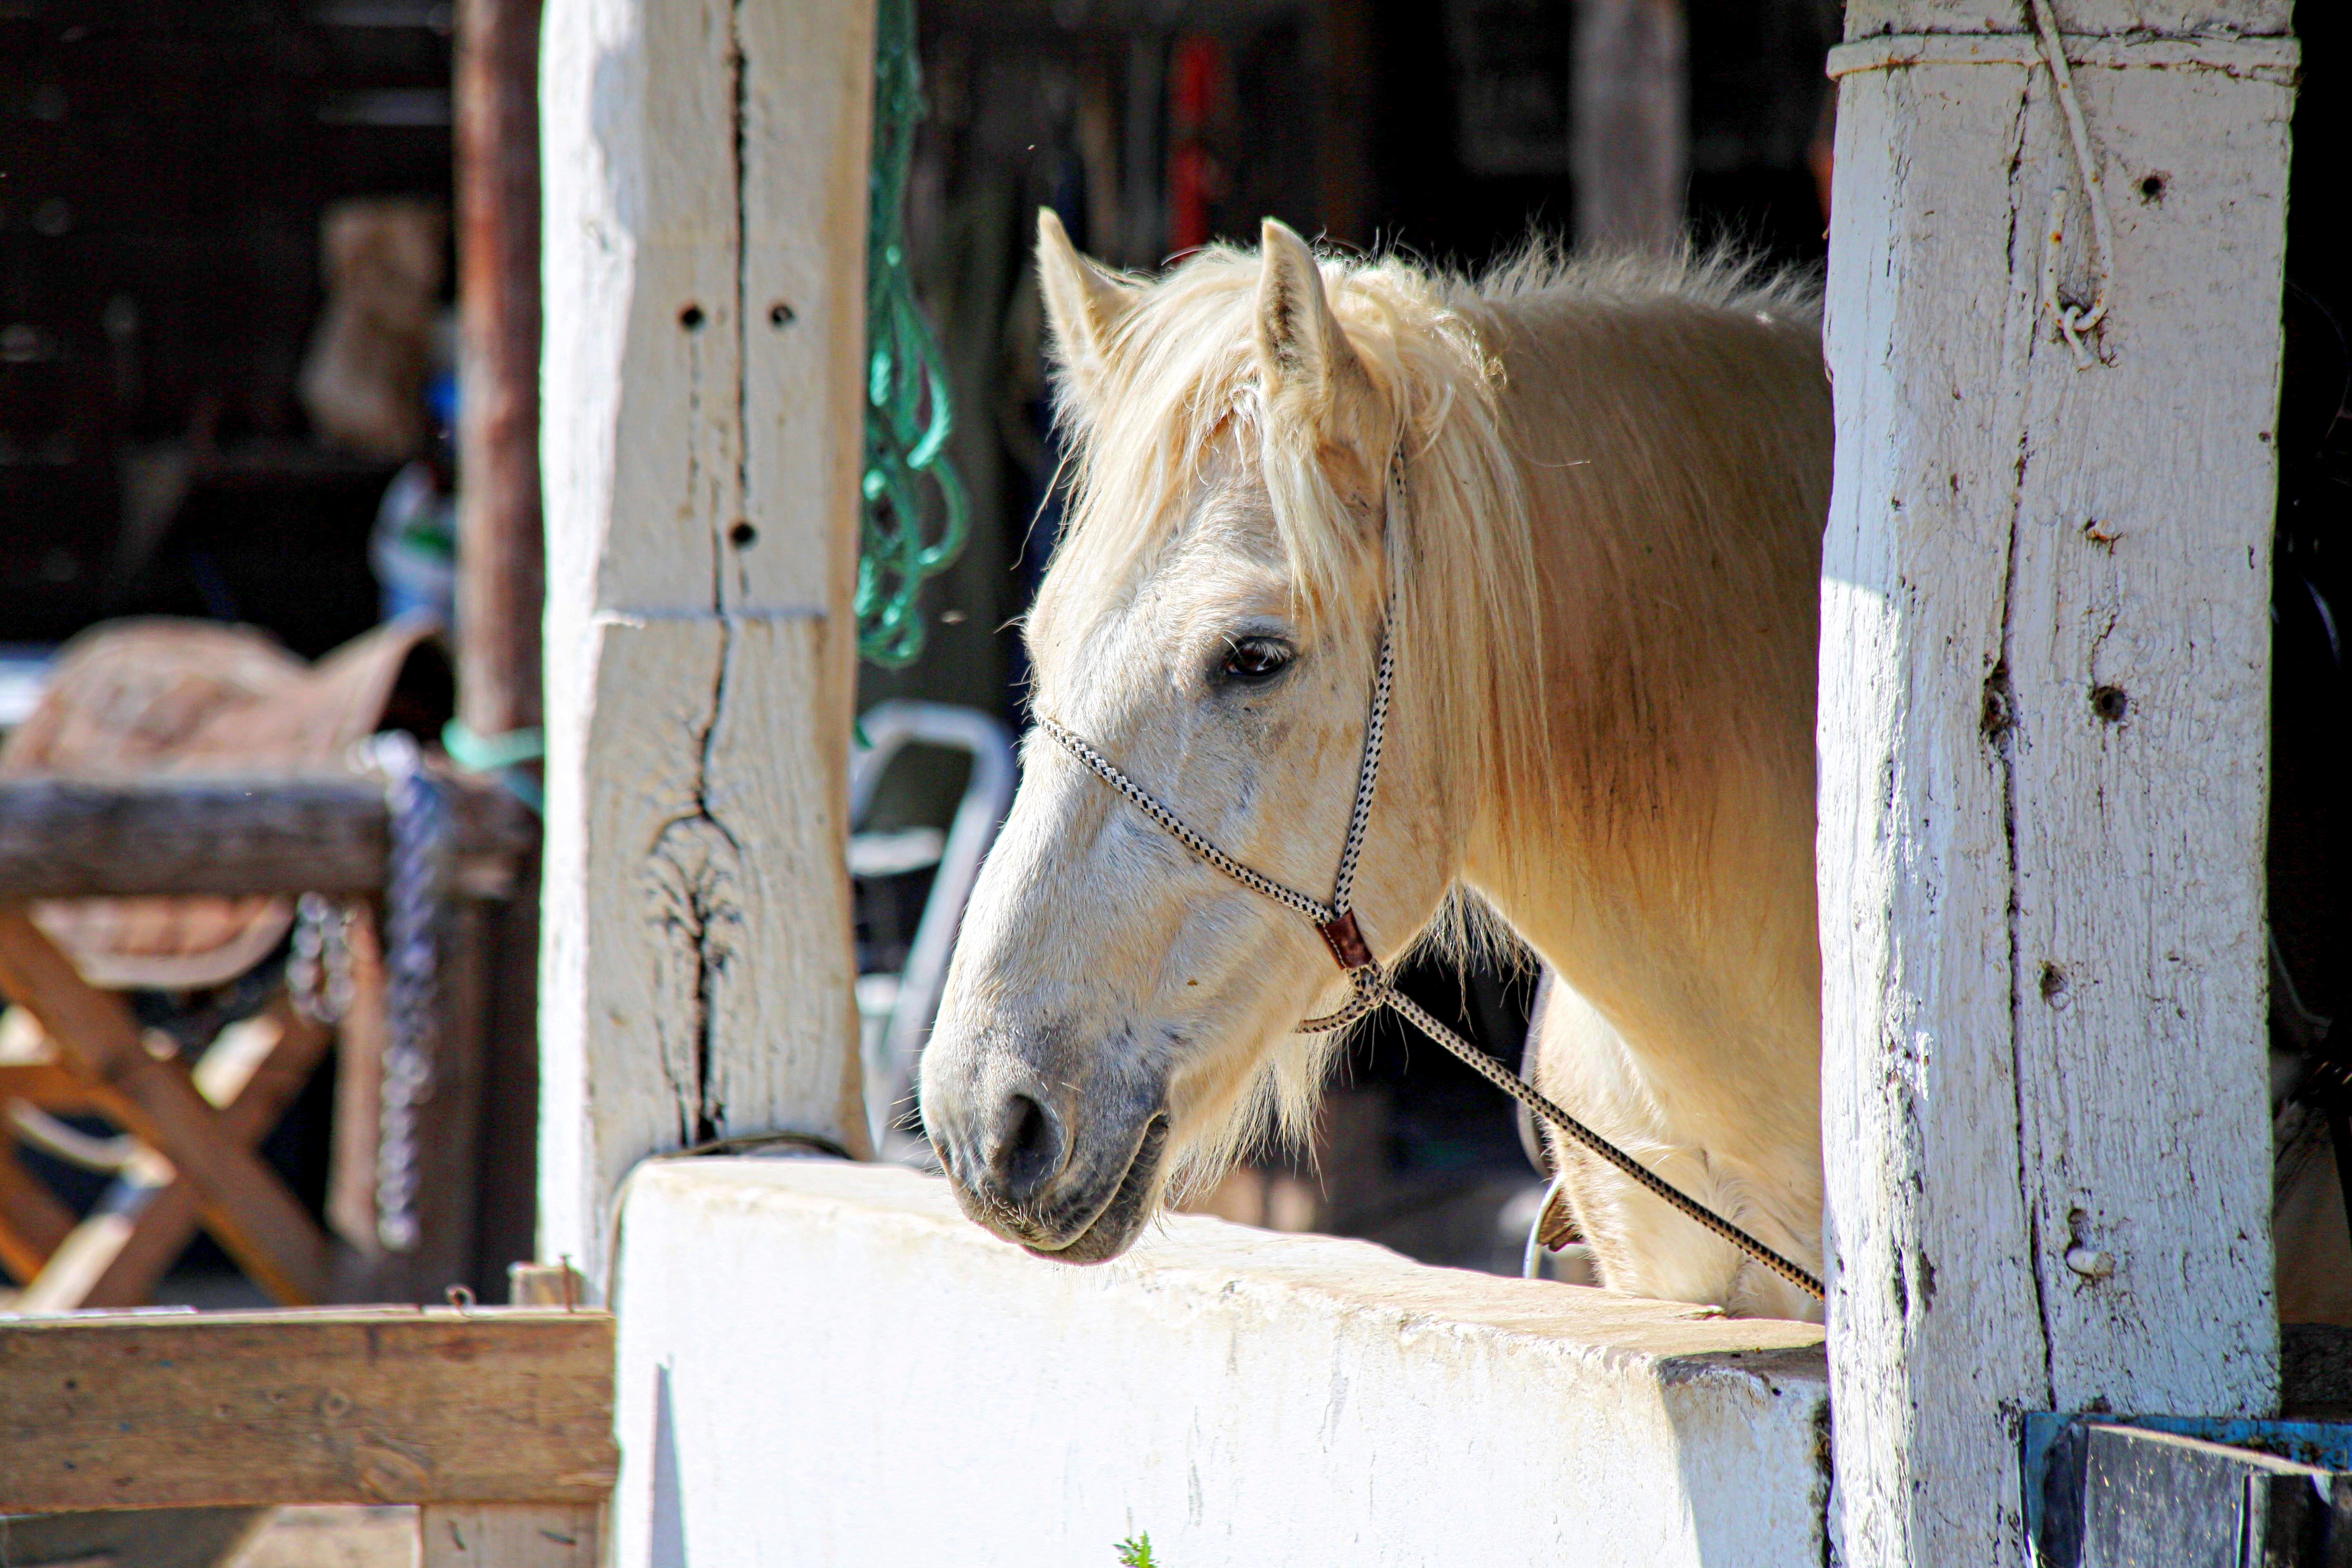
hiking, animal, herd, ranch, horse, mammal, horses, animals, horseback riding, pack animal, gardian, horse like mammal